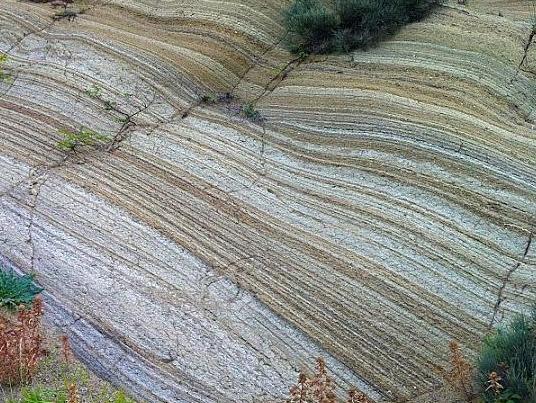
Texture: stratified